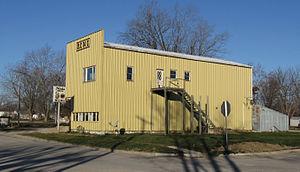
Rome est une ville du comté de Henry, en Iowa, aux États-Unis. Elle est fondée en 1846 et incorporée le 1ᵉʳ janvier 1869.